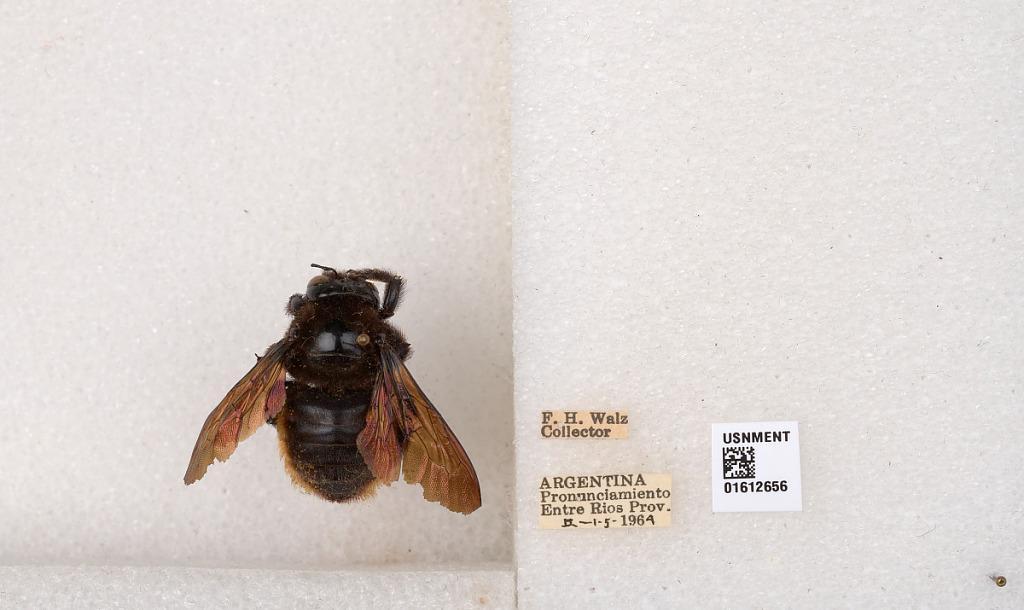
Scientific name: Xylocopa (Neoxylocopa) augusti Lepeletier
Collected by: F. Walz
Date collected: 1964-2-1
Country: Argentina
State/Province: Entre Rios
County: Departamento de Uruguay
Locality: Pronunciamiento
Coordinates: -32.3452, -58.4404